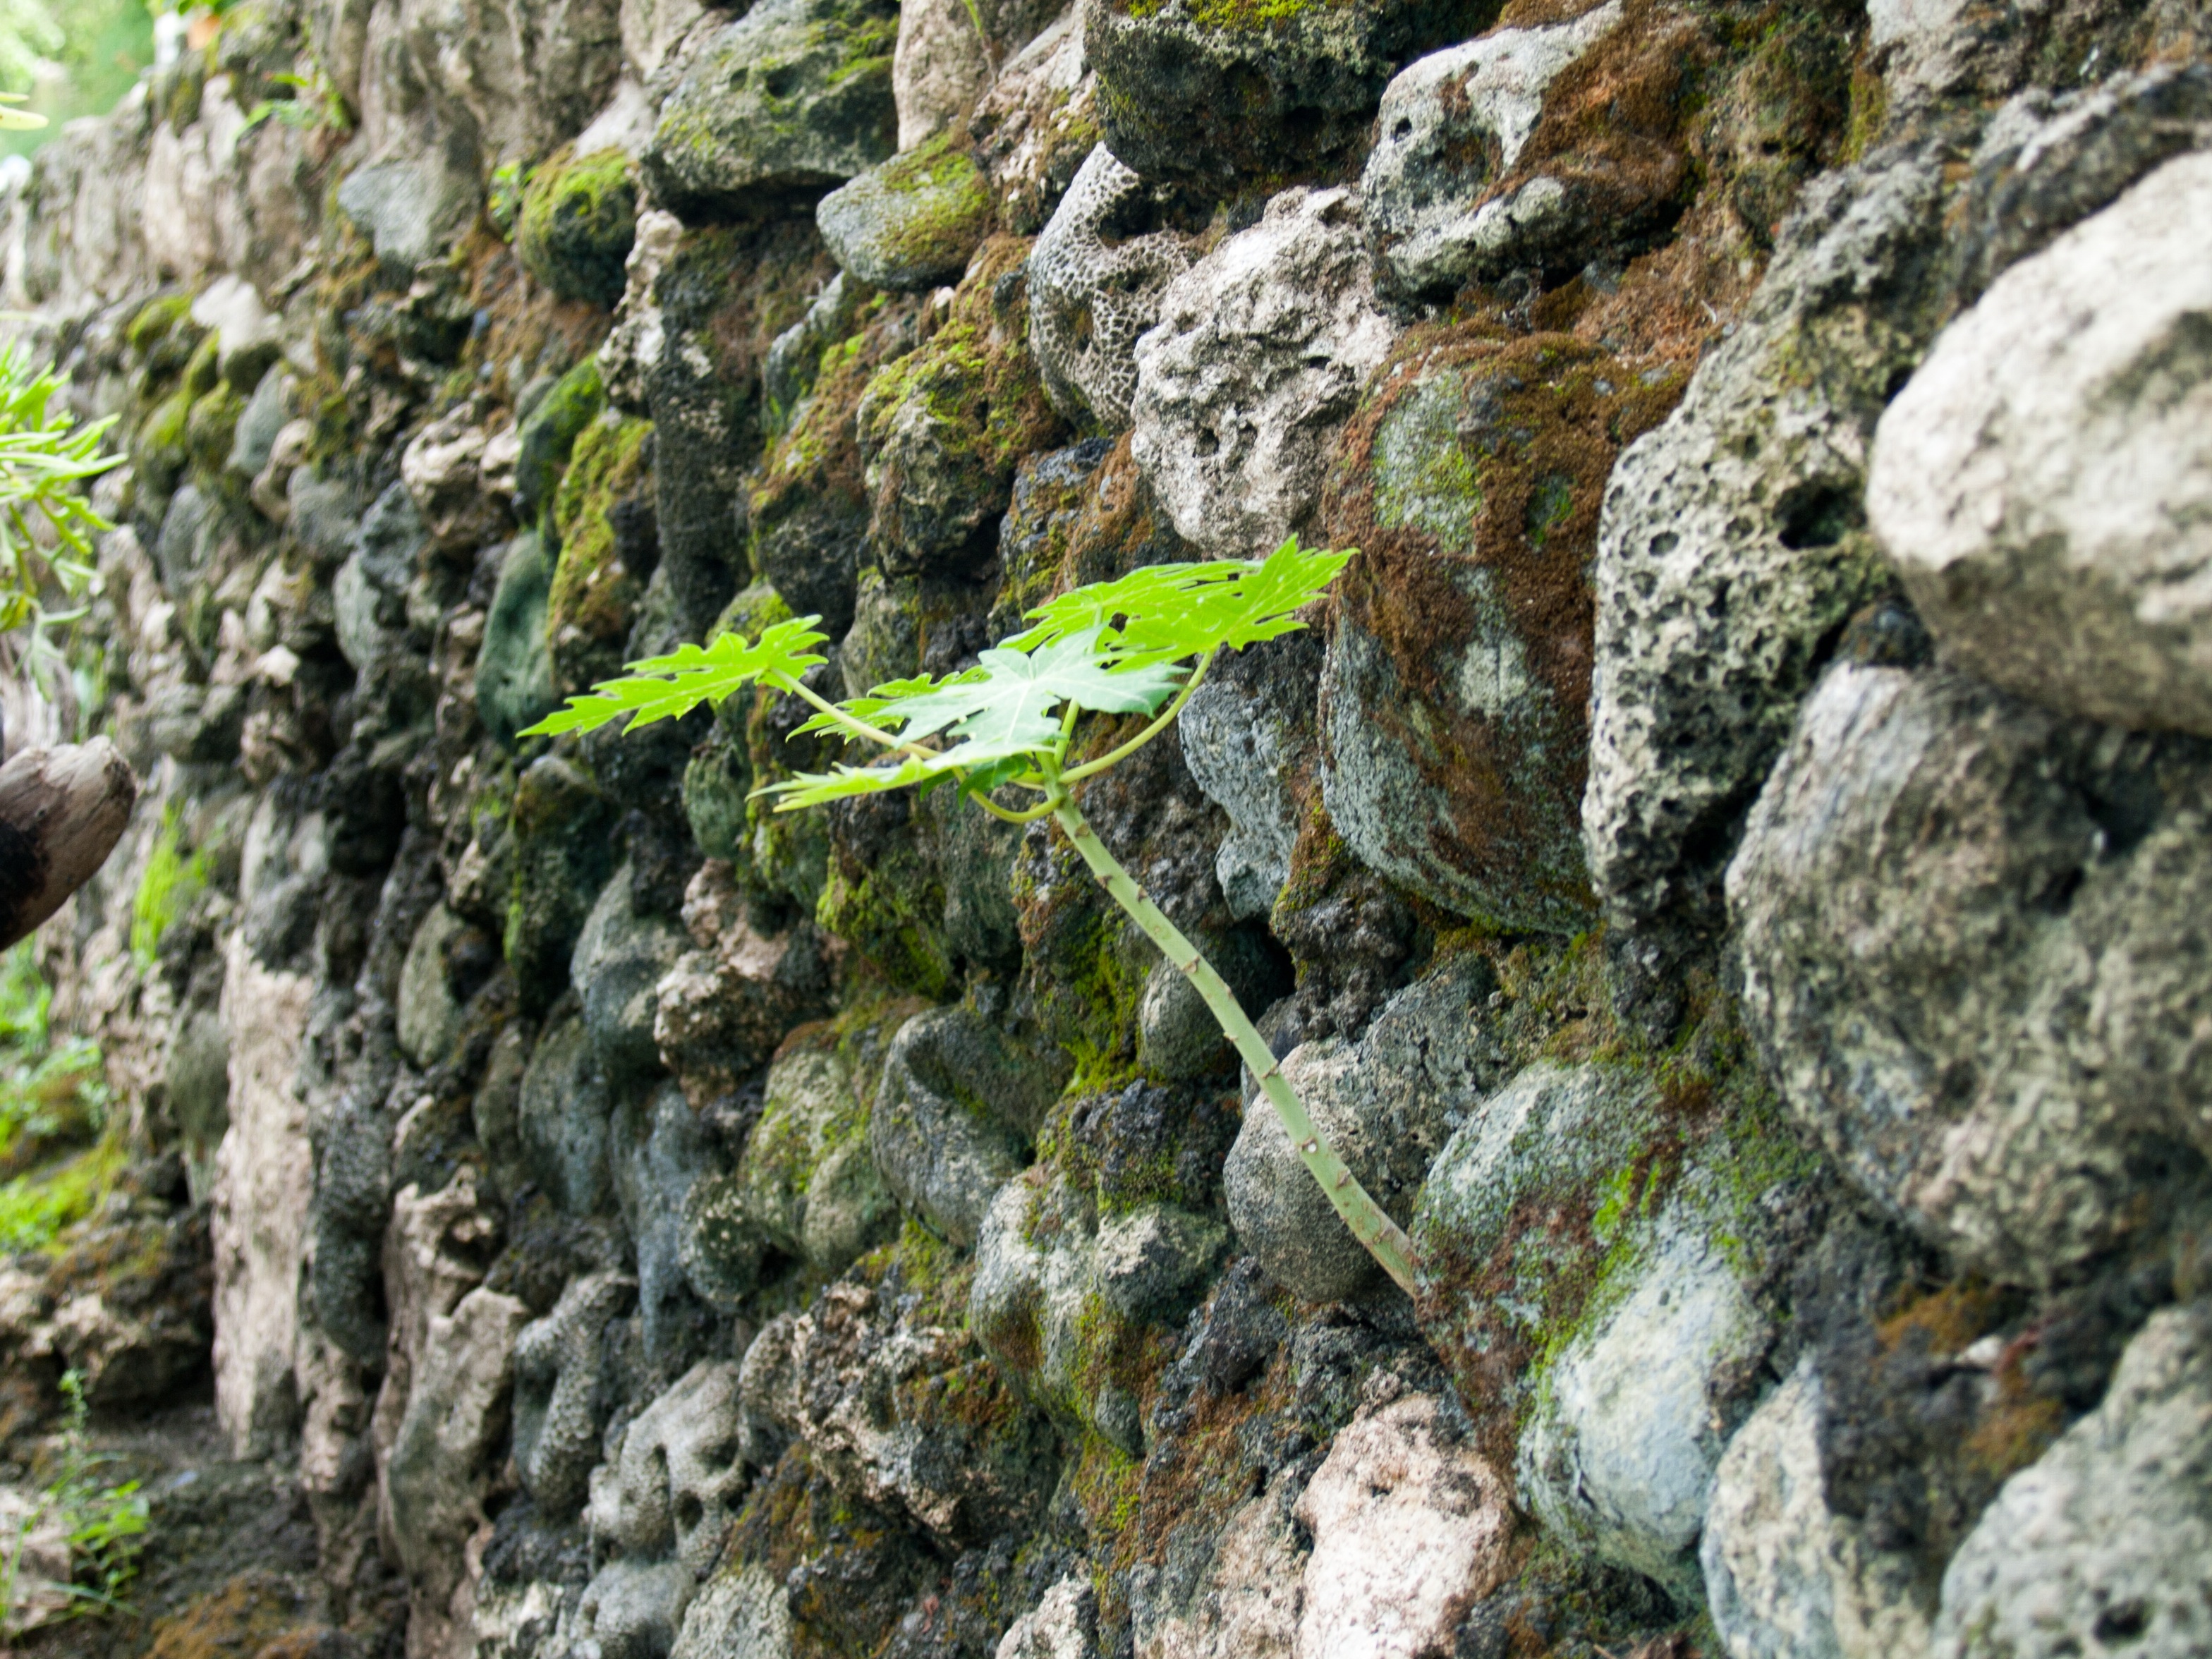
rock, plant, flower, stone, moss, wildlife, green, natural, reptile, flora, fauna, lizard, scaled reptile, lacertidae